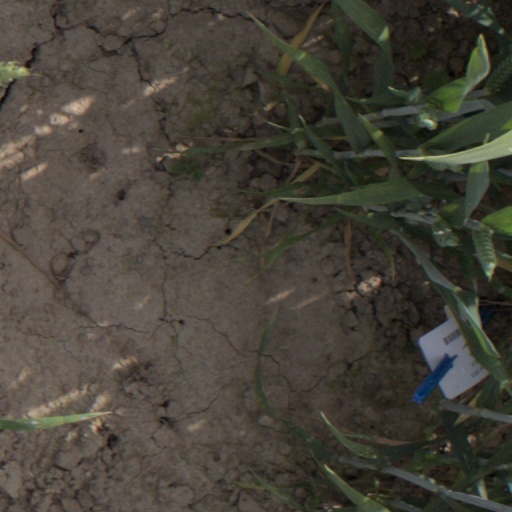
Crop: wheat